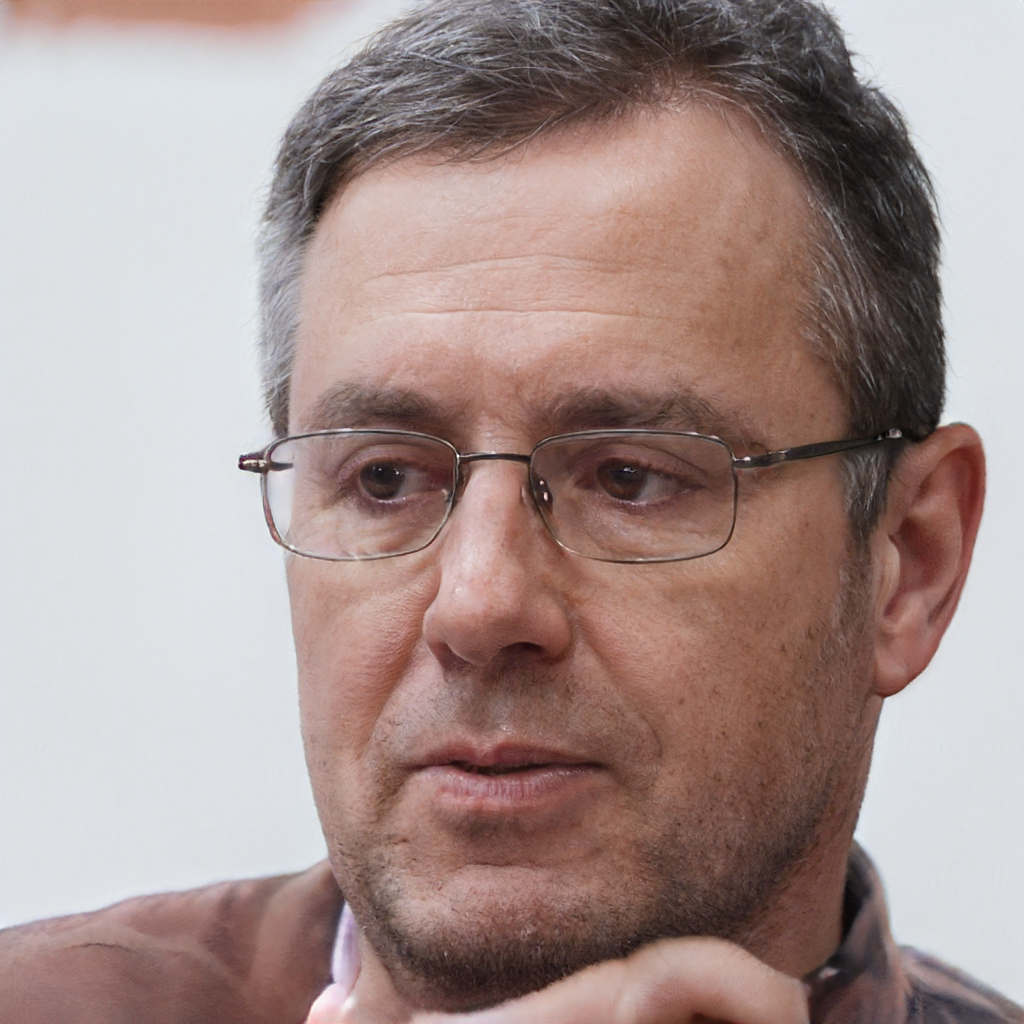
Gender: Male